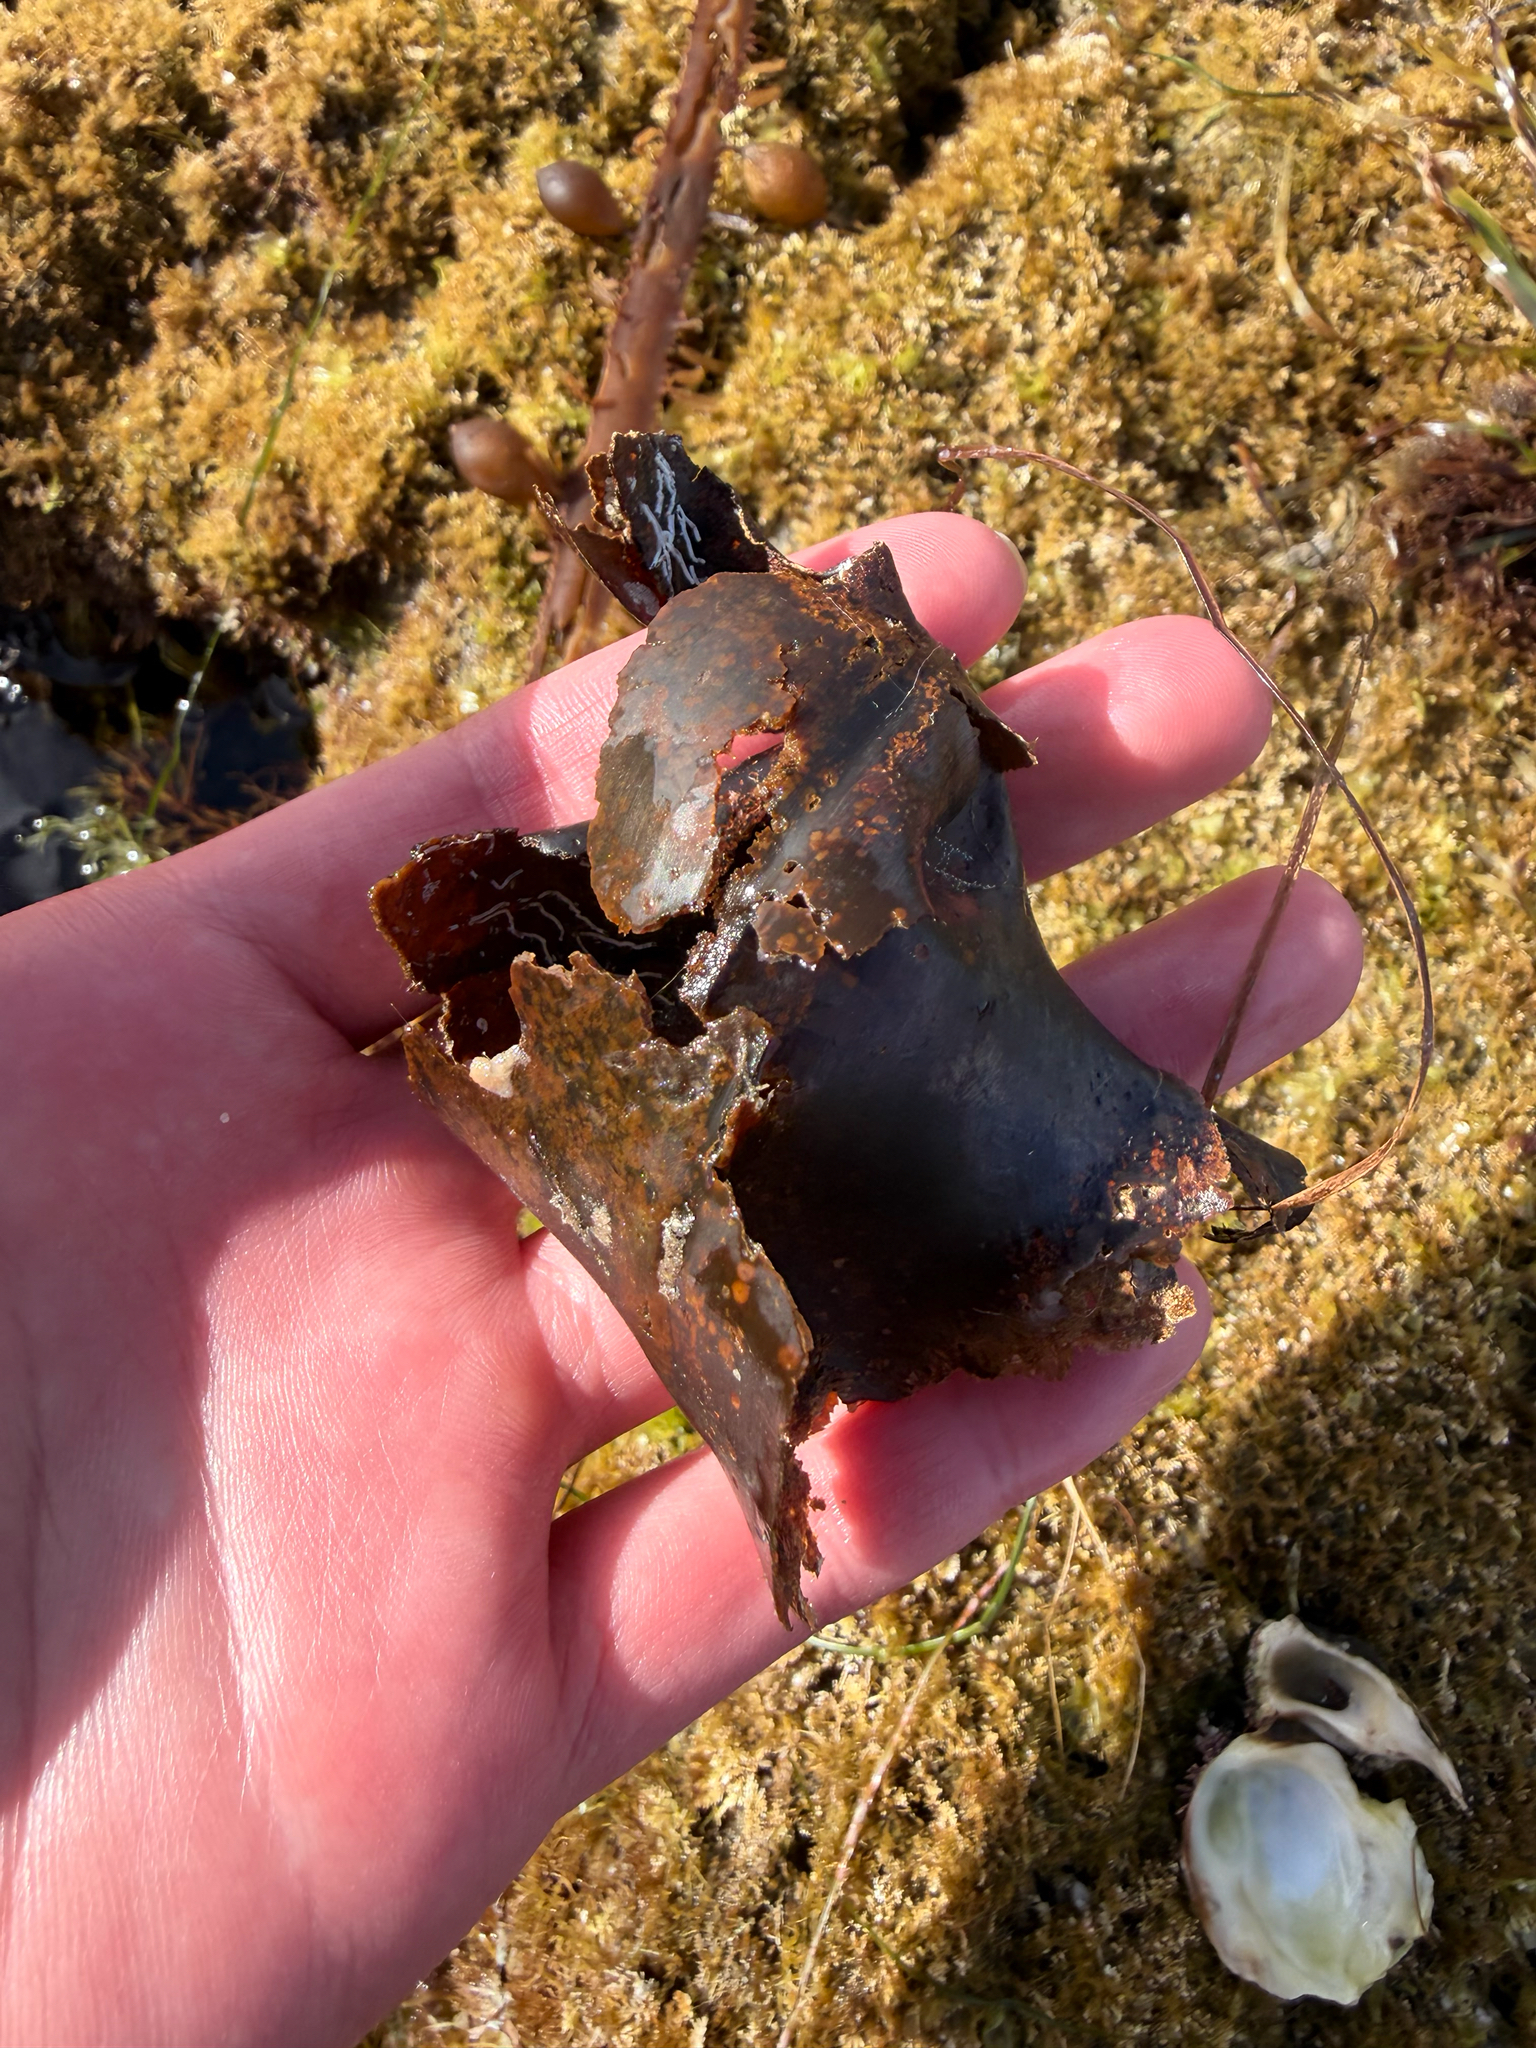
fish (species not among the labelled classes)